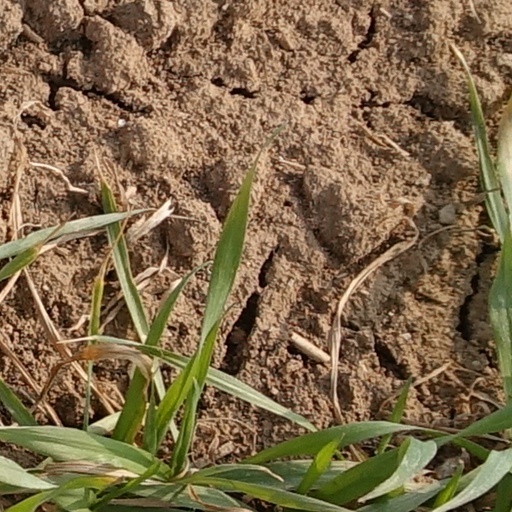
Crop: wheat